COVID-19 vaccination in the Republic of Ireland

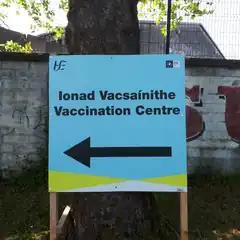
Large vaccination centres were put in place nationwide to administer COVID-19 vaccines

The COVID-19 vaccination programme in the Republic of Ireland is an ongoing mass immunisation campaign that began on 29 December 2020 in response to the COVID-19 pandemic in Ireland. Ireland's vaccination rollout has been praised as one of the most successful rollouts in the world and was ranked number one in the European Union in terms of its percentage of adult population fully vaccinated, and was also ranked number one in the EU for the number of booster vaccines administered.